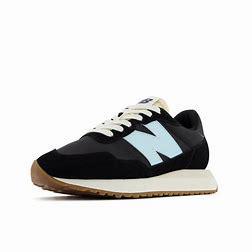
Brand: New
Model: Balance 237